Centre and Montello Streets Historic District

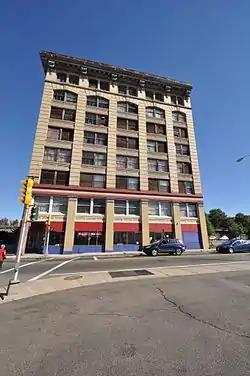
Anglim Building, constructed 1906. Known as "Brockton's First Skyscraper" it was designed by J. Williams Beals. Upon opening the bottom three floors were the United Shoe Machinery Corporation, and the top floors were leased to printers, shoe-pattern designers, and shoe-material manufacturers, etc.

The Centre and Montello Streets Historic District encompasses an area of well-preserved commercial buildings in Brockton, Massachusetts. The district extends west along Centre Street from the junction of Centre and Montello Streets in downtown Brockton, and includes a few buildings on Montello south of that intersection. The district was selected for historic status because it was thought to preserve Brockton's past as the "Shoe City". In the early 20th century Brockton was the largest manufacturer of shoes in the United States of America.